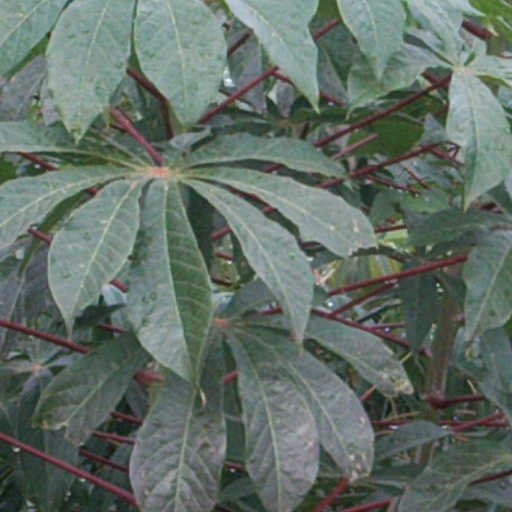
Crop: cassava